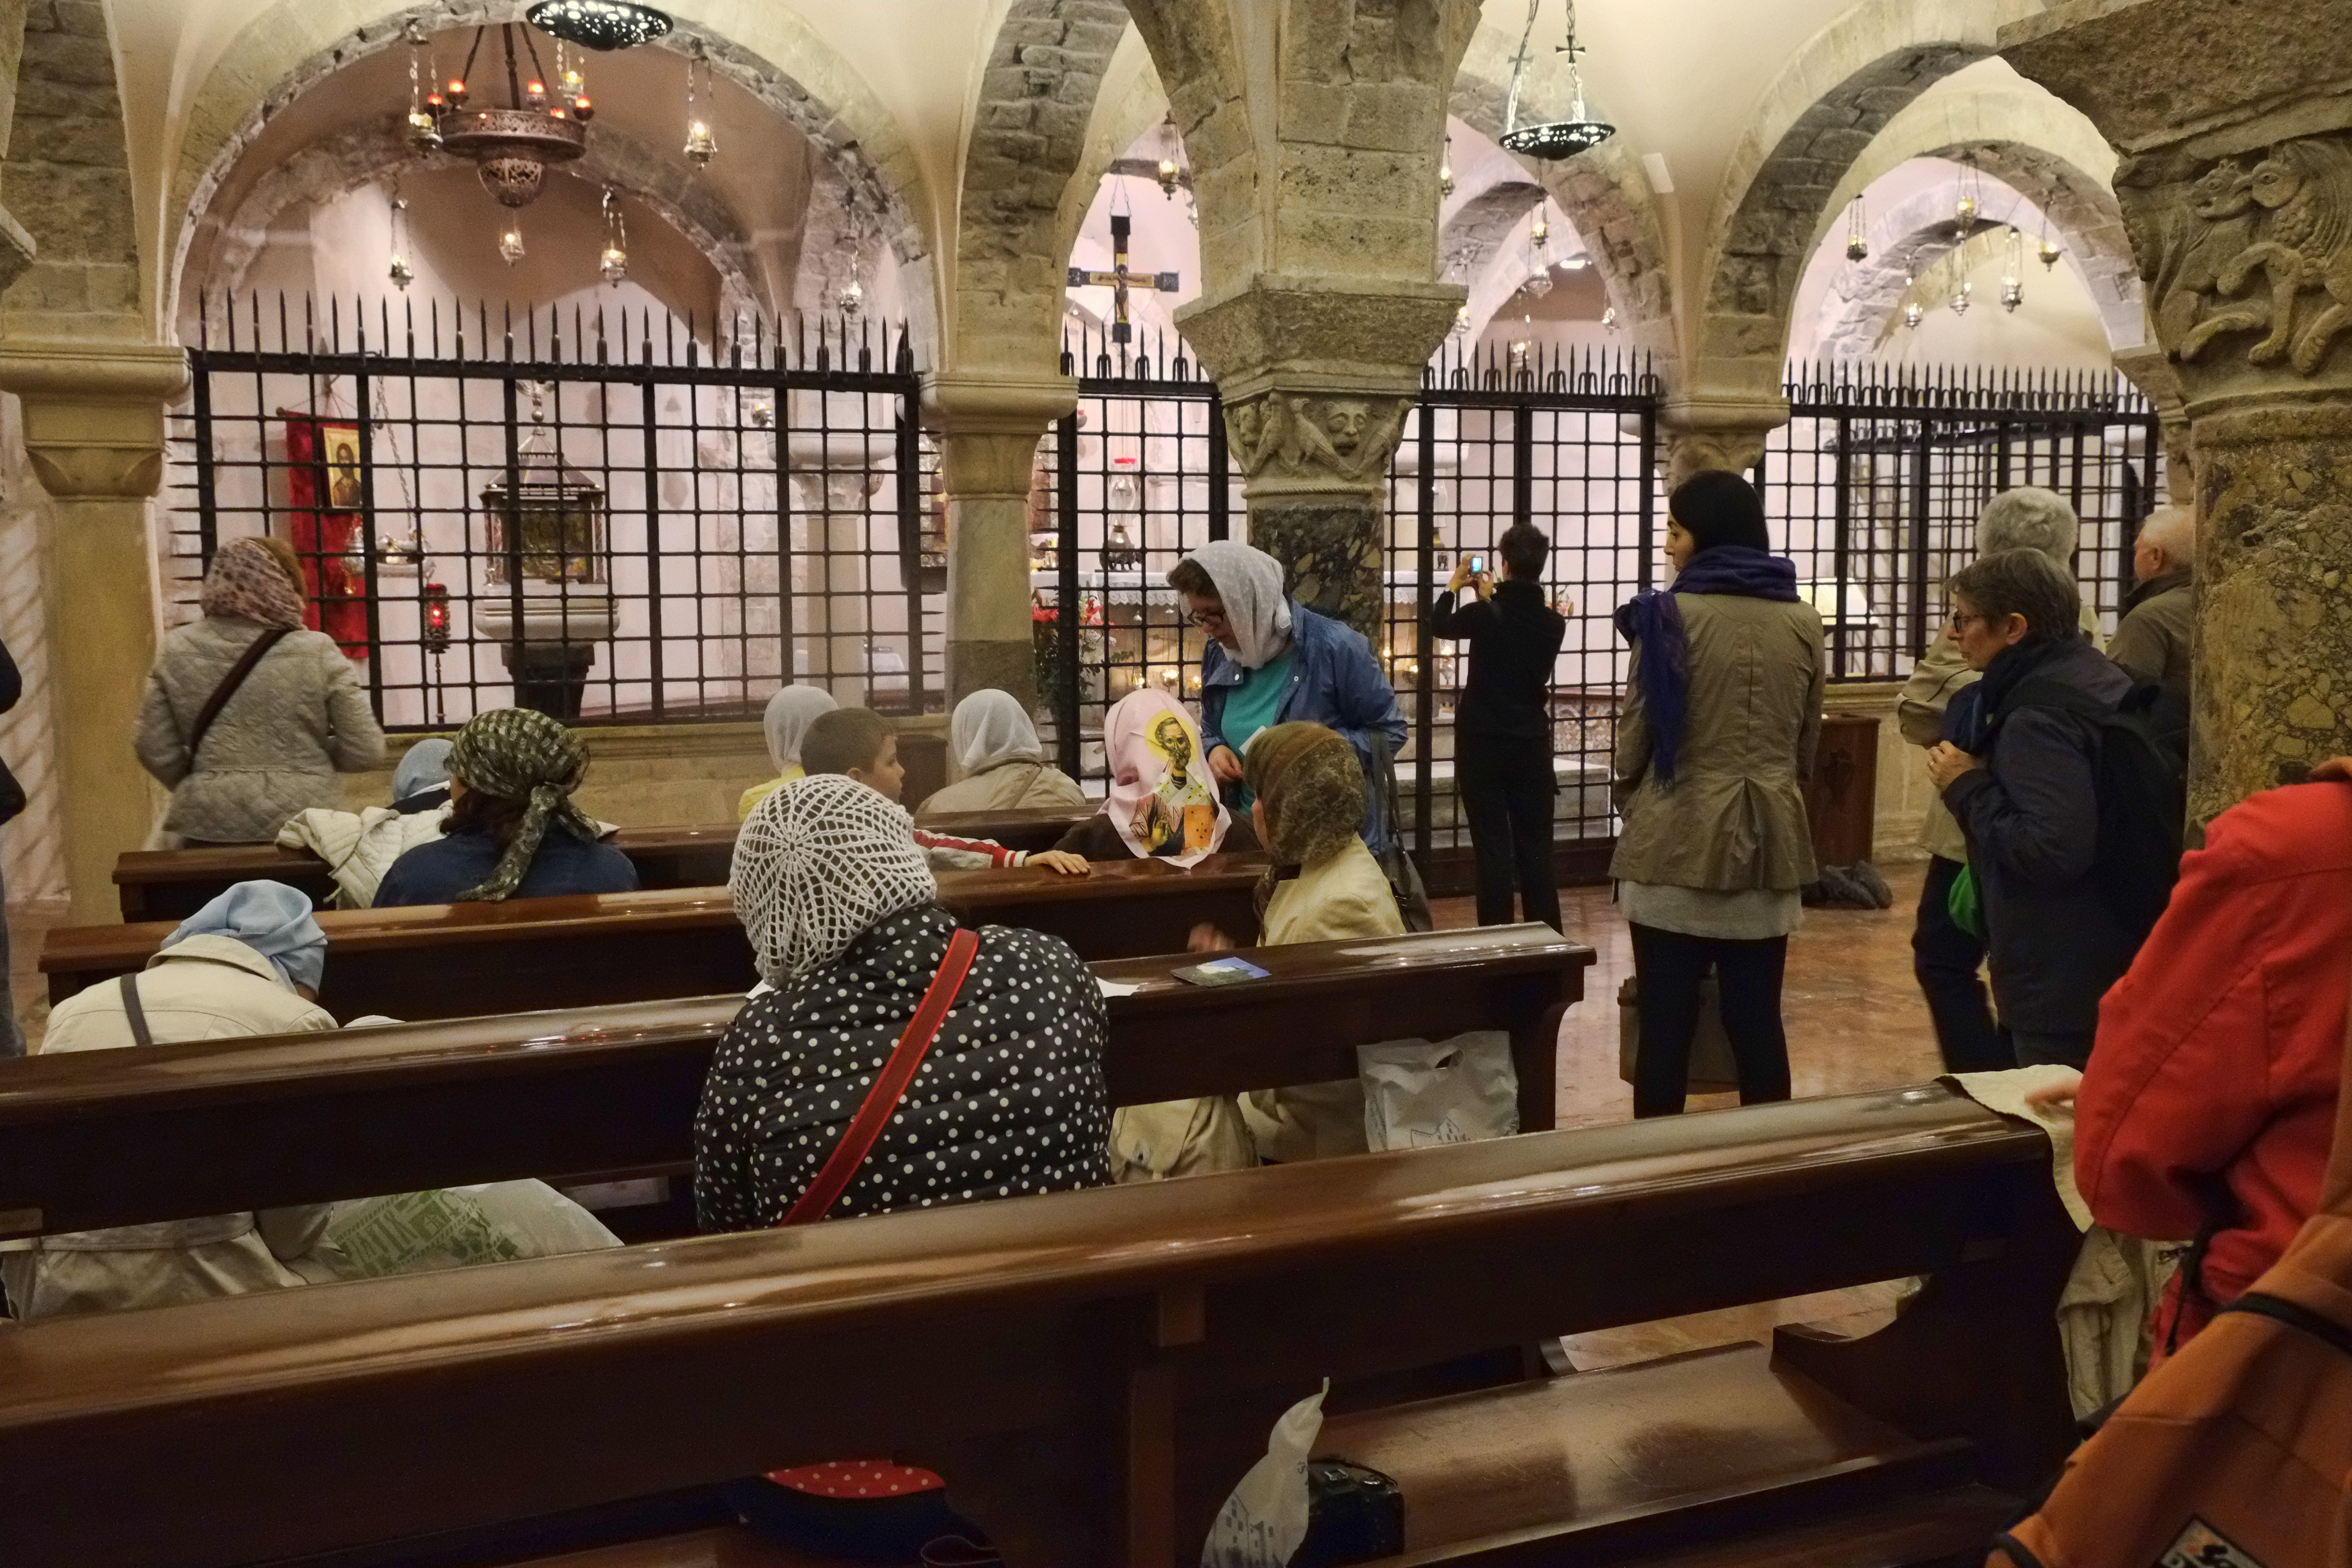
italy, market, interior design, stall, tourist attraction, fuji, retail, fujix, fujixe1, e1, bari, sannicola, sannicoladibari